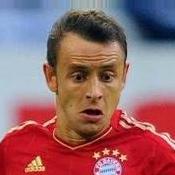
Age: 27